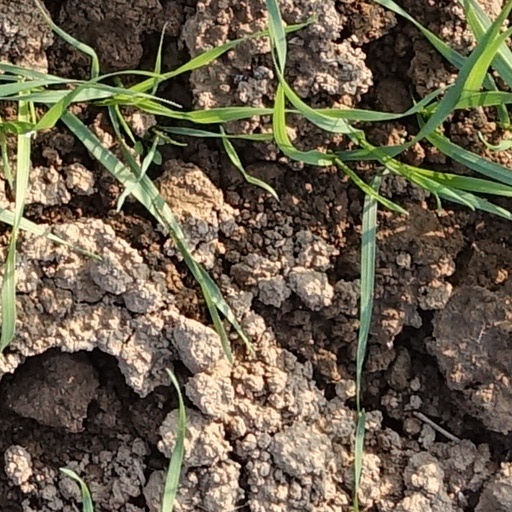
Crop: wheat